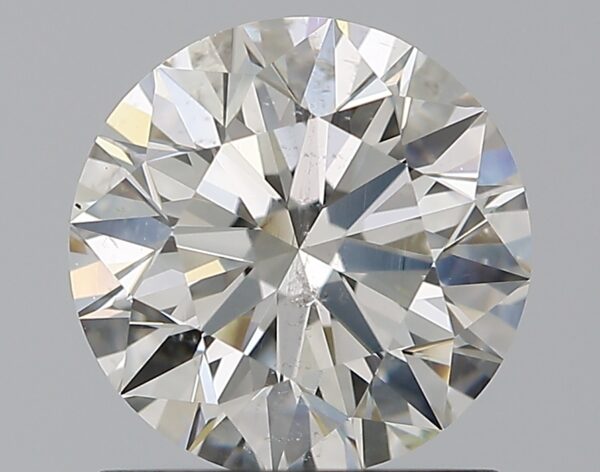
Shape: round
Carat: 1.2
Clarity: SI1
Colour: J
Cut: EX
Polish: EX
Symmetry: EX
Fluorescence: N
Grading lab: GIA
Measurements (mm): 6.74 x 6.78 x 4.24